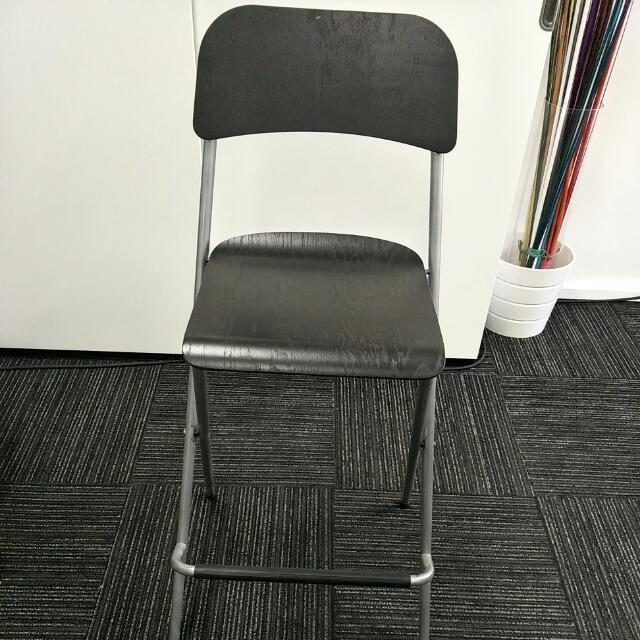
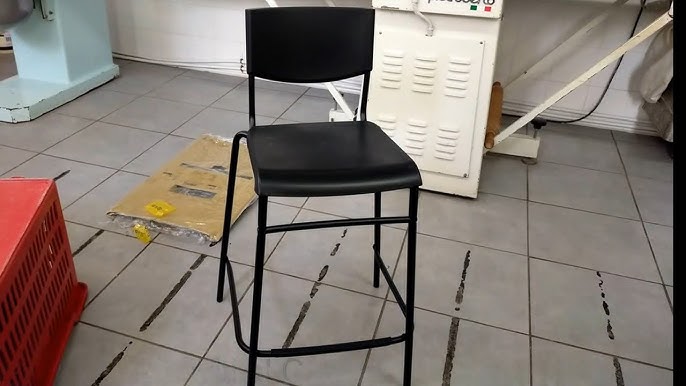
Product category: stool
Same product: no